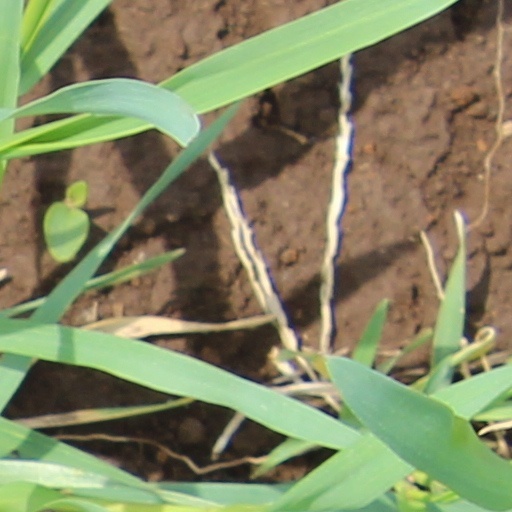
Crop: wheat